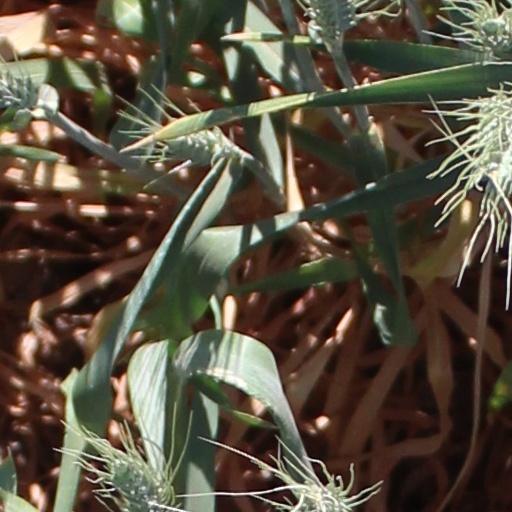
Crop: wheat